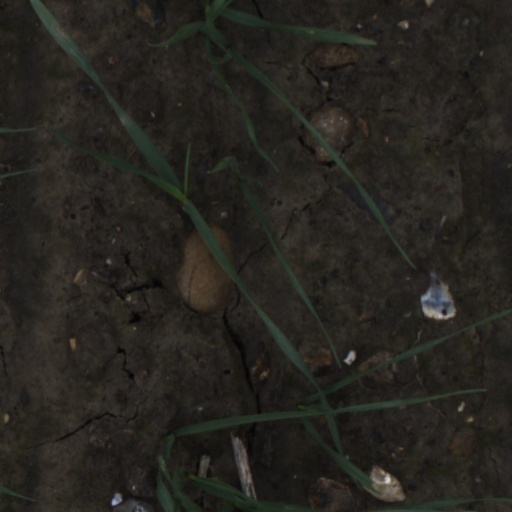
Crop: wheat